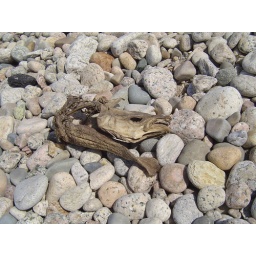
Sun-dried fish found on a beach in Rhode Island.